Model Crime Investigations

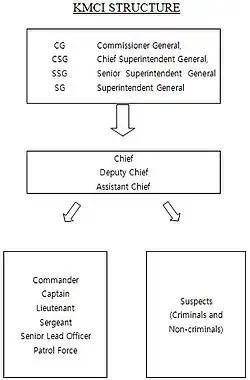
The organization of KMCI

Commissioner General, Chief Superintendent General, Senior superintendent general, Superintendent General.